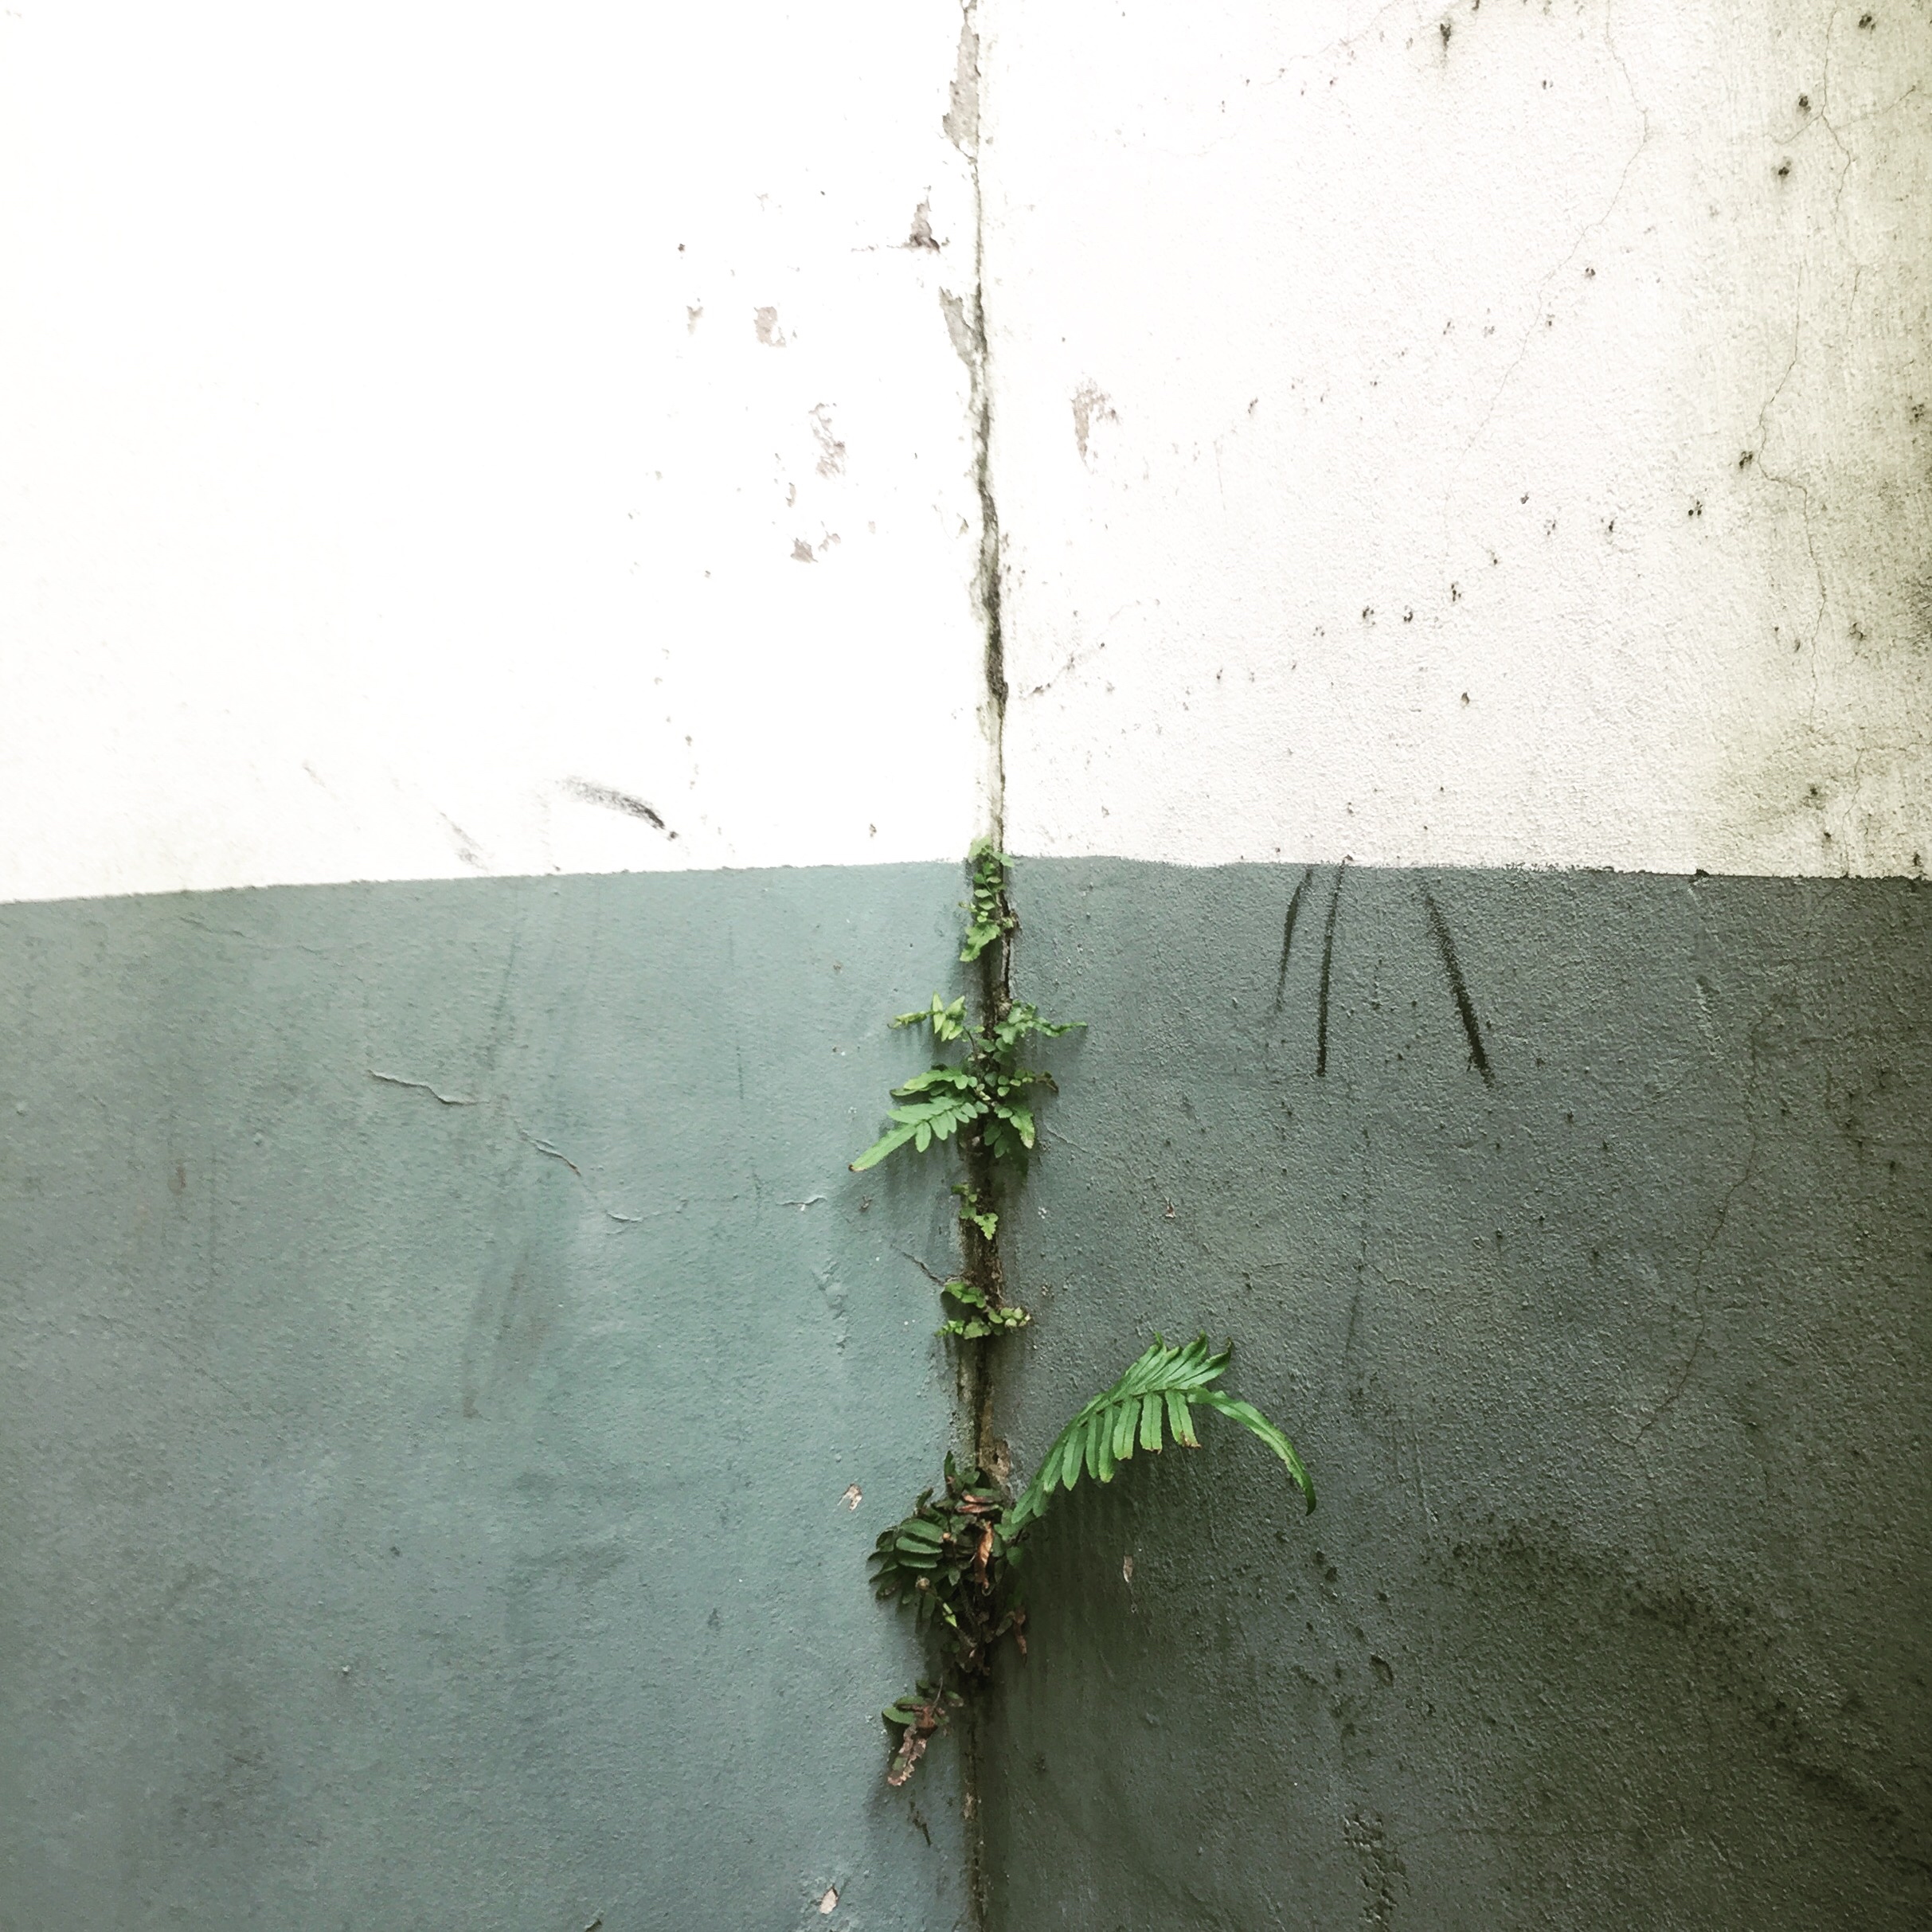
iphone, tree, branch, plant, leaf, flower, wall, green, soil, instagram, argentina, iphoneography, project365, squareformat, rodrigoparedes, buenosaires, ar, 160378, 160378com, www160378com, iphone6plus, 298